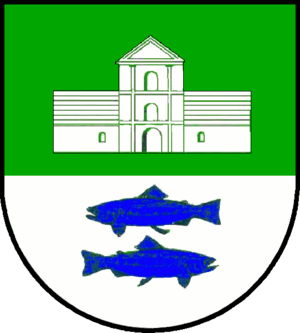
Sarlhusen
Coat of arms of Sarlhusen
Sarlhusen er en by og kommune i det nordlige Tyskland, beliggende i Amt Kellinghusen i den nordøstlige del af Kreis Steinburg. Kreis Steinburg ligger i den sydvestlige del af delstaten Slesvig-Holsten.